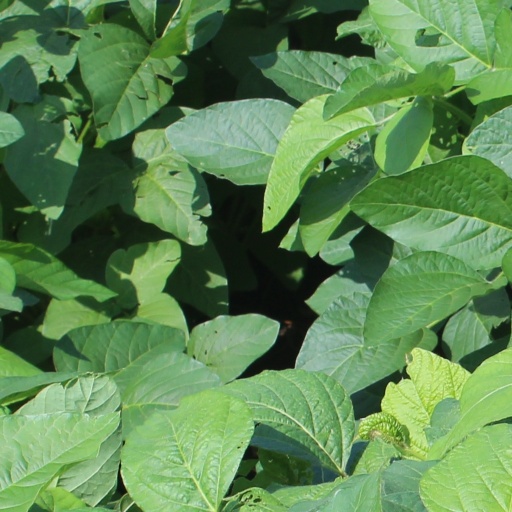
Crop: soybean